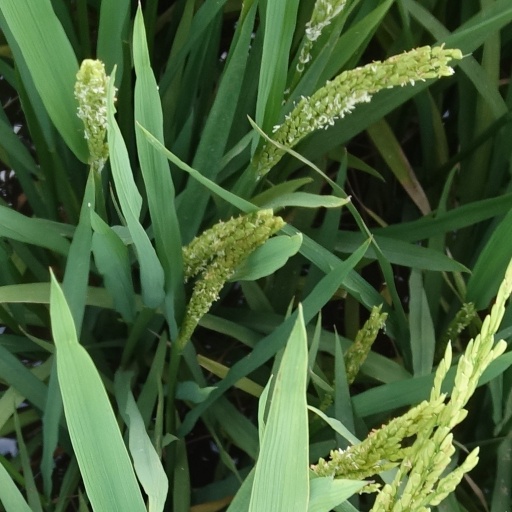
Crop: rice